Describe the emotion expressed in this image:  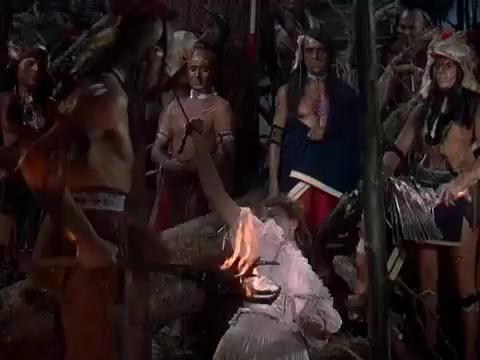
This person displays Suffering, valence and arousal with low intensity.